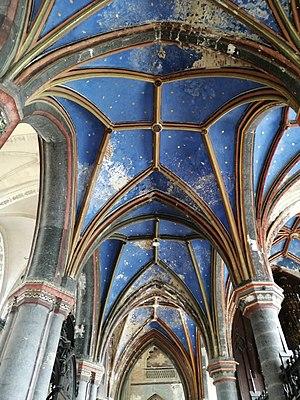
Vue du plafond étoilé du bas-côté sud, peint sous la cure de Mgr Scott
La collégiale Saint-Pierre est un édifice religieux catholique de la ville d'Aire-sur-la-Lys. Le monument impressionne par ses dimensions, et figure comme un emblème de la ville d'Aire. L'église, à la fois paroissiale et collégiale, est considérée par les bénédictins Edmond Martène et Ursin Durand comme "une des plus grandes, des plus délicates et des plus décorées des Pays-Bas".